Boningen

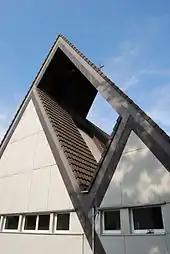
Boningen village church

From the , 346 or 54.4% were Roman Catholic, while 200 or 31.4% belonged to the Swiss Reformed Church. Of the rest of the population, there were 10 members of an Orthodox church (or about 1.57% of the population), there were 9 individuals (or about 1.42% of the population) who belonged to the Christian Catholic Church, and there were 7 individuals (or about 1.10% of the population) who belonged to another Christian church. There were 3 (or about 0.47% of the population) who were Islamic. There were 4 individuals who were Buddhist. 49 (or about 7.70% of the population) belonged to no church, are agnostic or atheist, and 8 individuals (or about 1.26% of the population) did not answer the question.